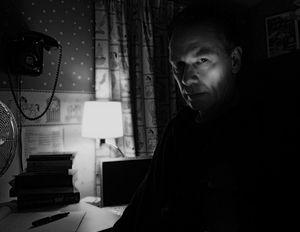
David Hine est un auteur de comics britannique né le 20 mars 1956, créateur en 2010 du super-héros français Nightrunner.